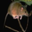
Label: mouse